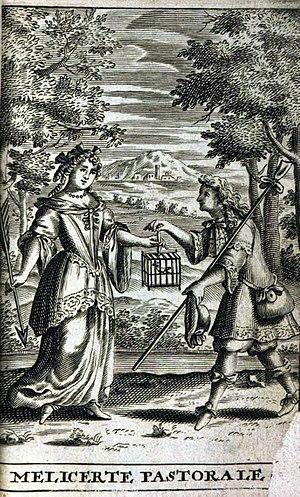
Mélicerte est une pièce inachevée de Molière publiée pour la première fois à titre posthume dans l'édition de ses Œuvres parue en 1682.